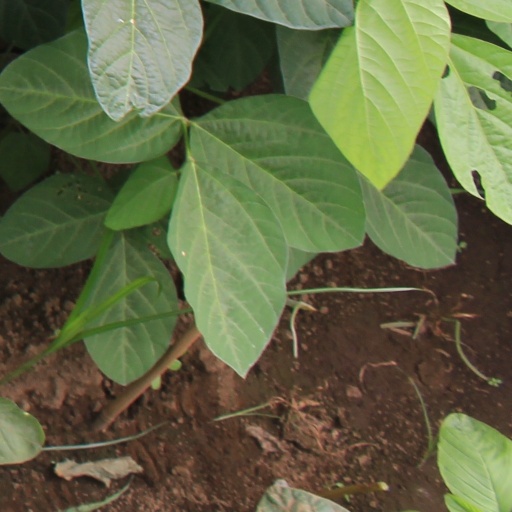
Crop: soybean